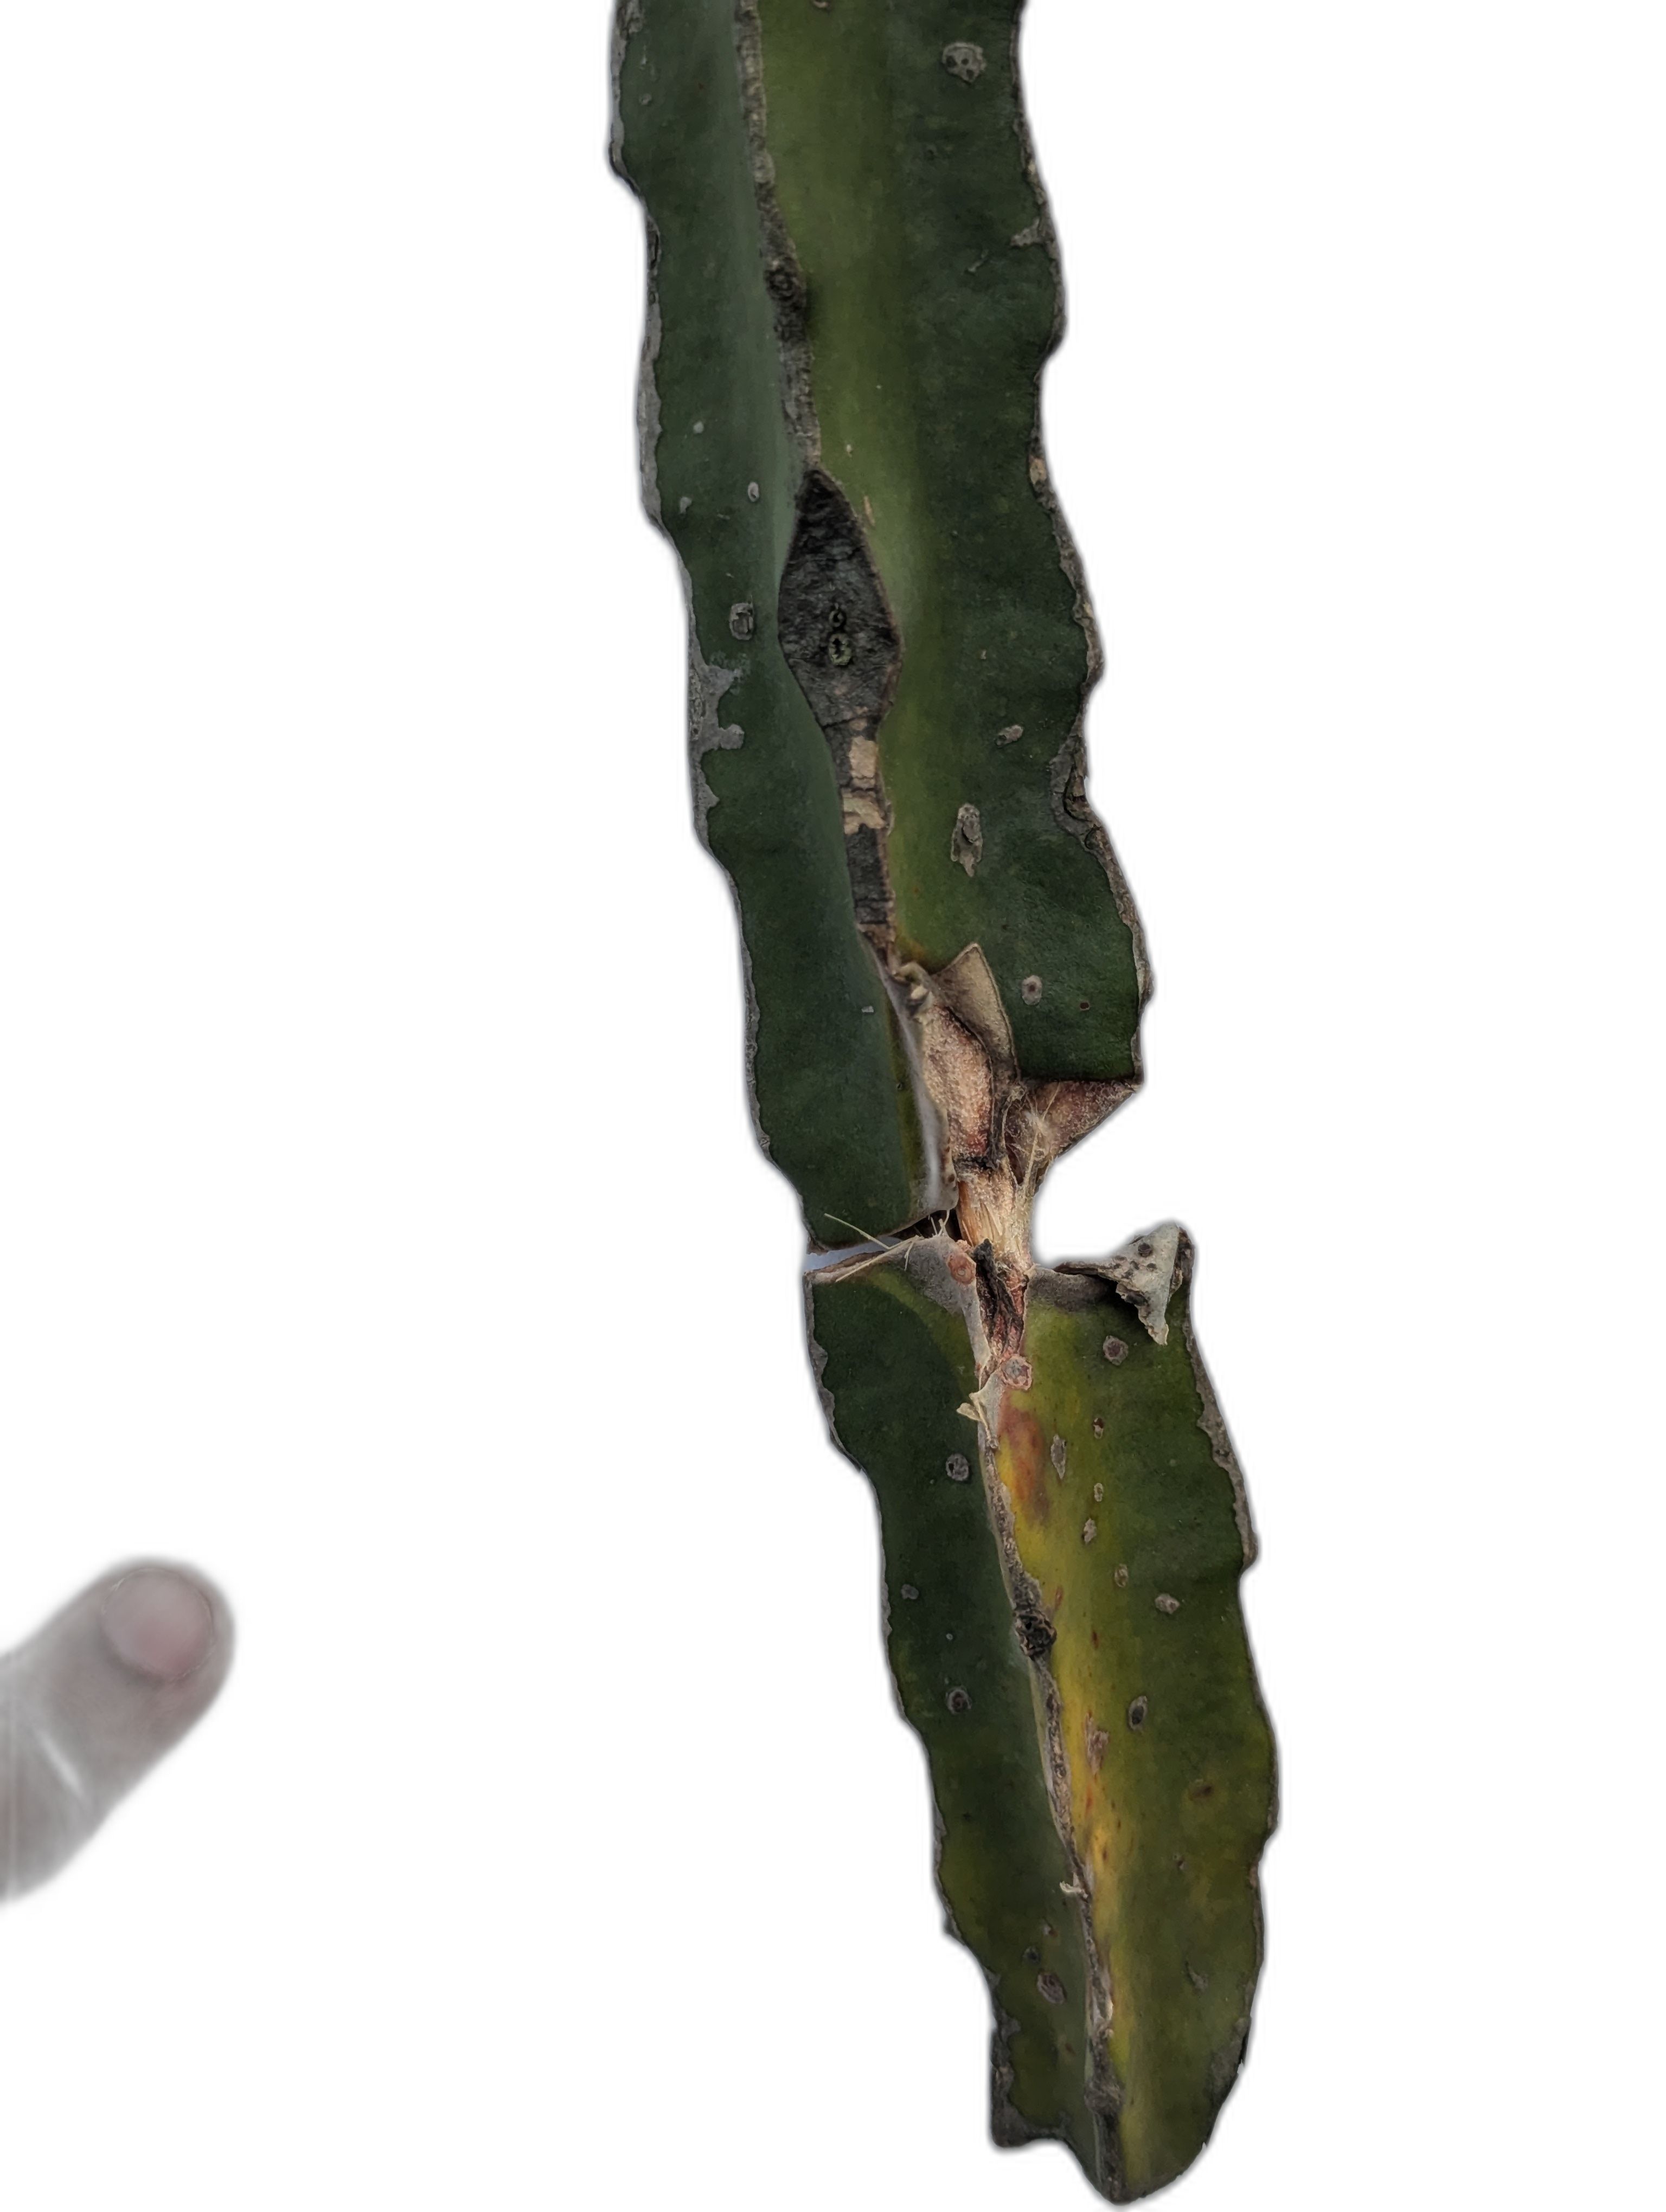
Label: Bad leaf